Elysa Dutton

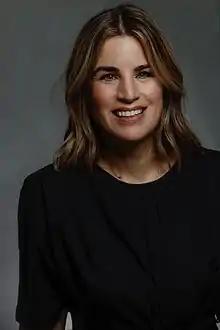

Elysa Koplovitz Dutton is a film producer and production executive. She is the author of the Penguin/Random House children's book "Christmas Forever: Escape to the North Pole", illustrated by Manu Montoya, which publishes in October 2024.